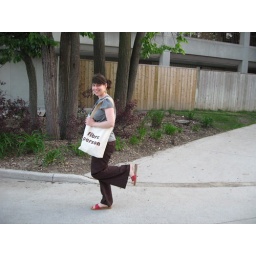
fibre person bags made by alisa